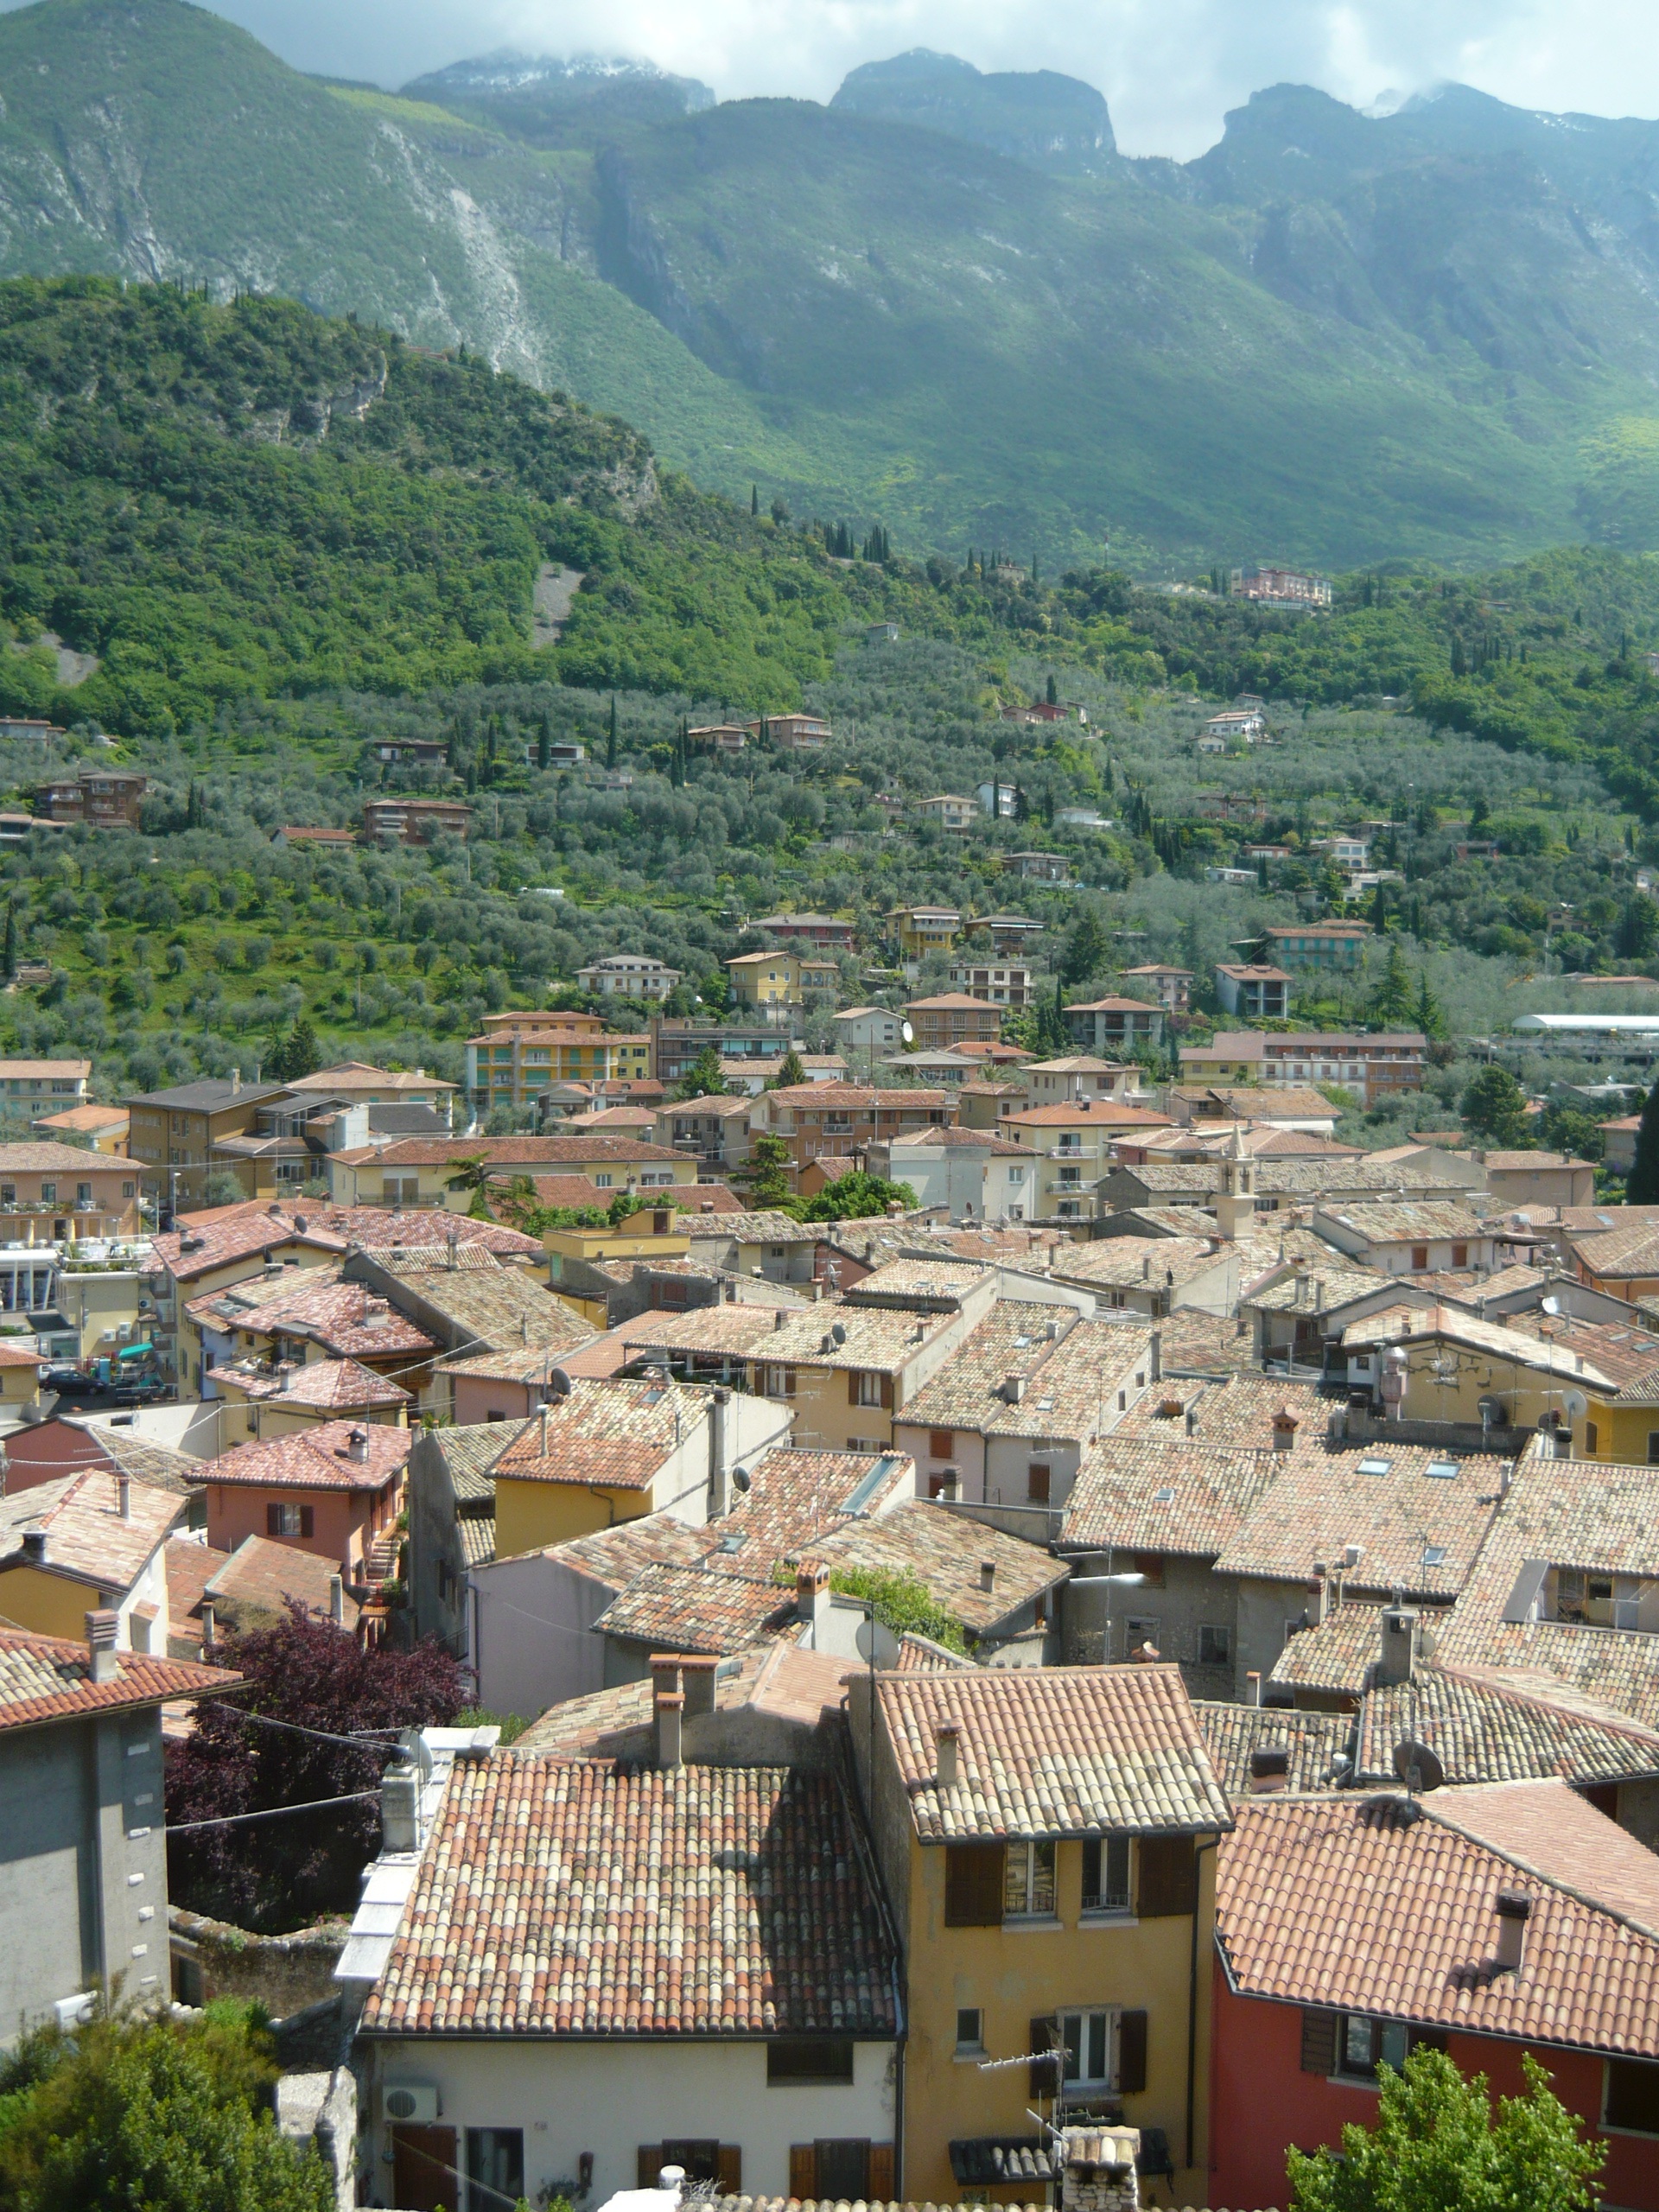
landscape, mountain, town, city, valley, mountain range, vacation, travel, village, italy, tourism, houses, bird's eye view, aerial photography, lake garda, residential area, geographical feature, human settlement